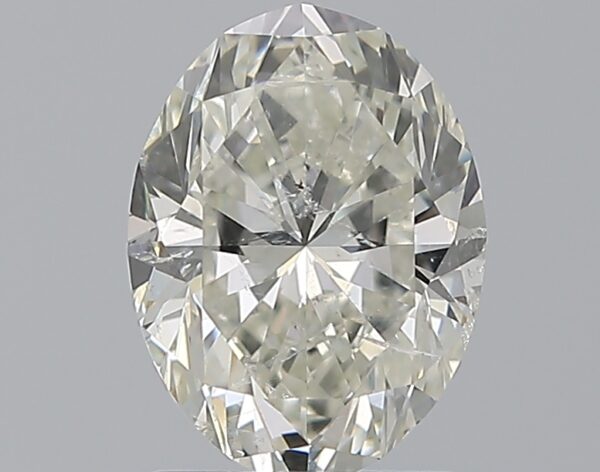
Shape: oval
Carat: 1.51
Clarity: SI2
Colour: J
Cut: GD
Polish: EX
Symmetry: VG
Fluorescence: N
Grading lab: GIA
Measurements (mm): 8.4 x 6.28 x 4.29